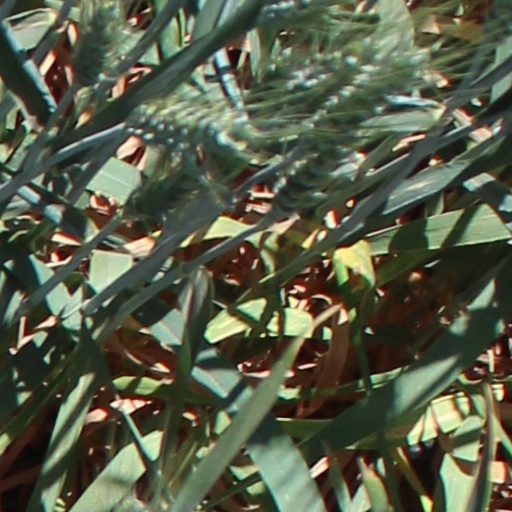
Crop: wheat